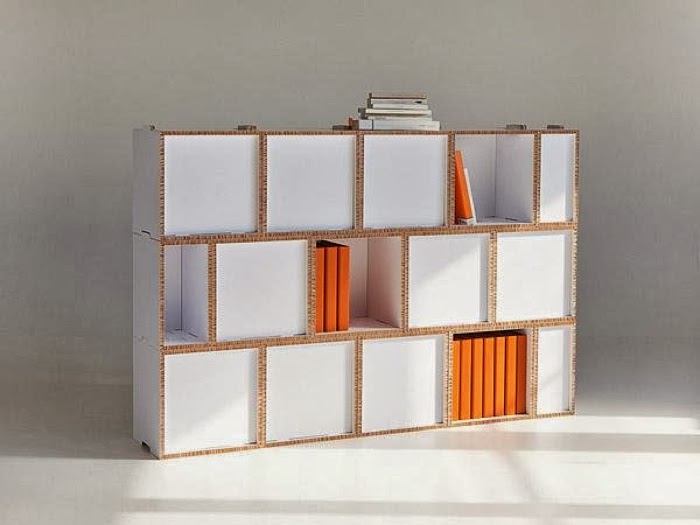
Label: cardboard